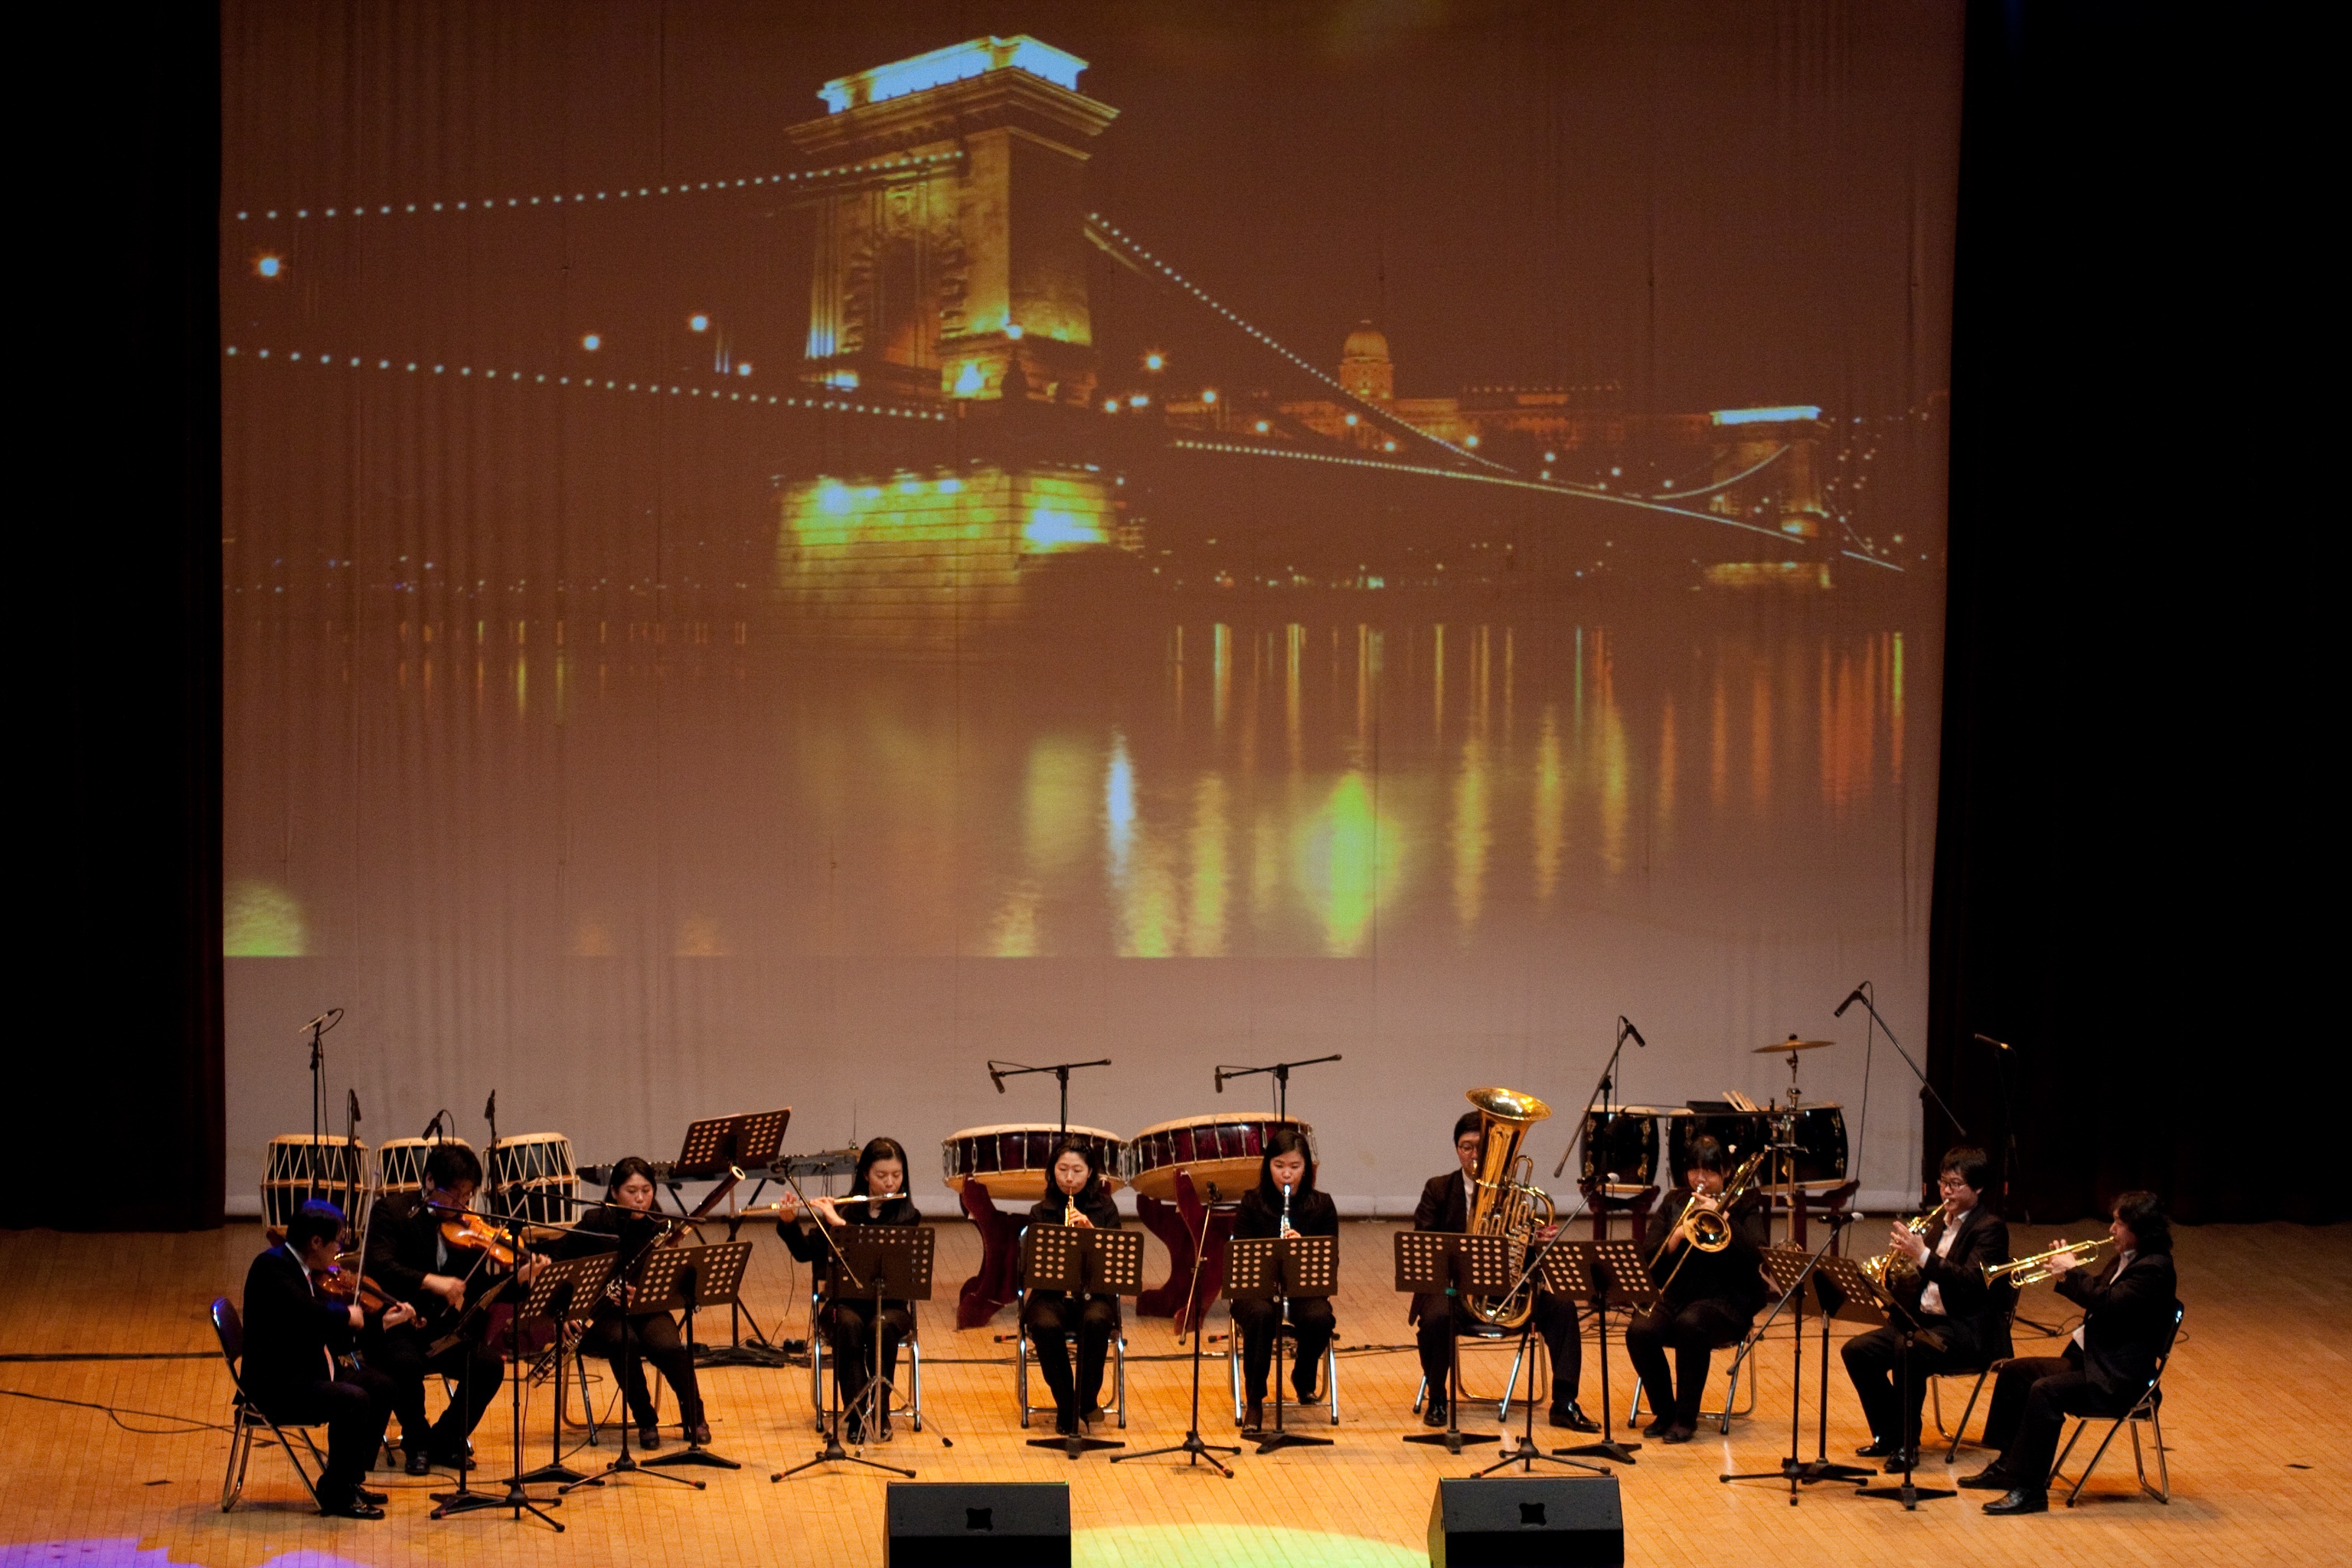
music, concert, show, stage, orchestra, performance, entertainment, performing arts, musical theatre, spirit ensemble